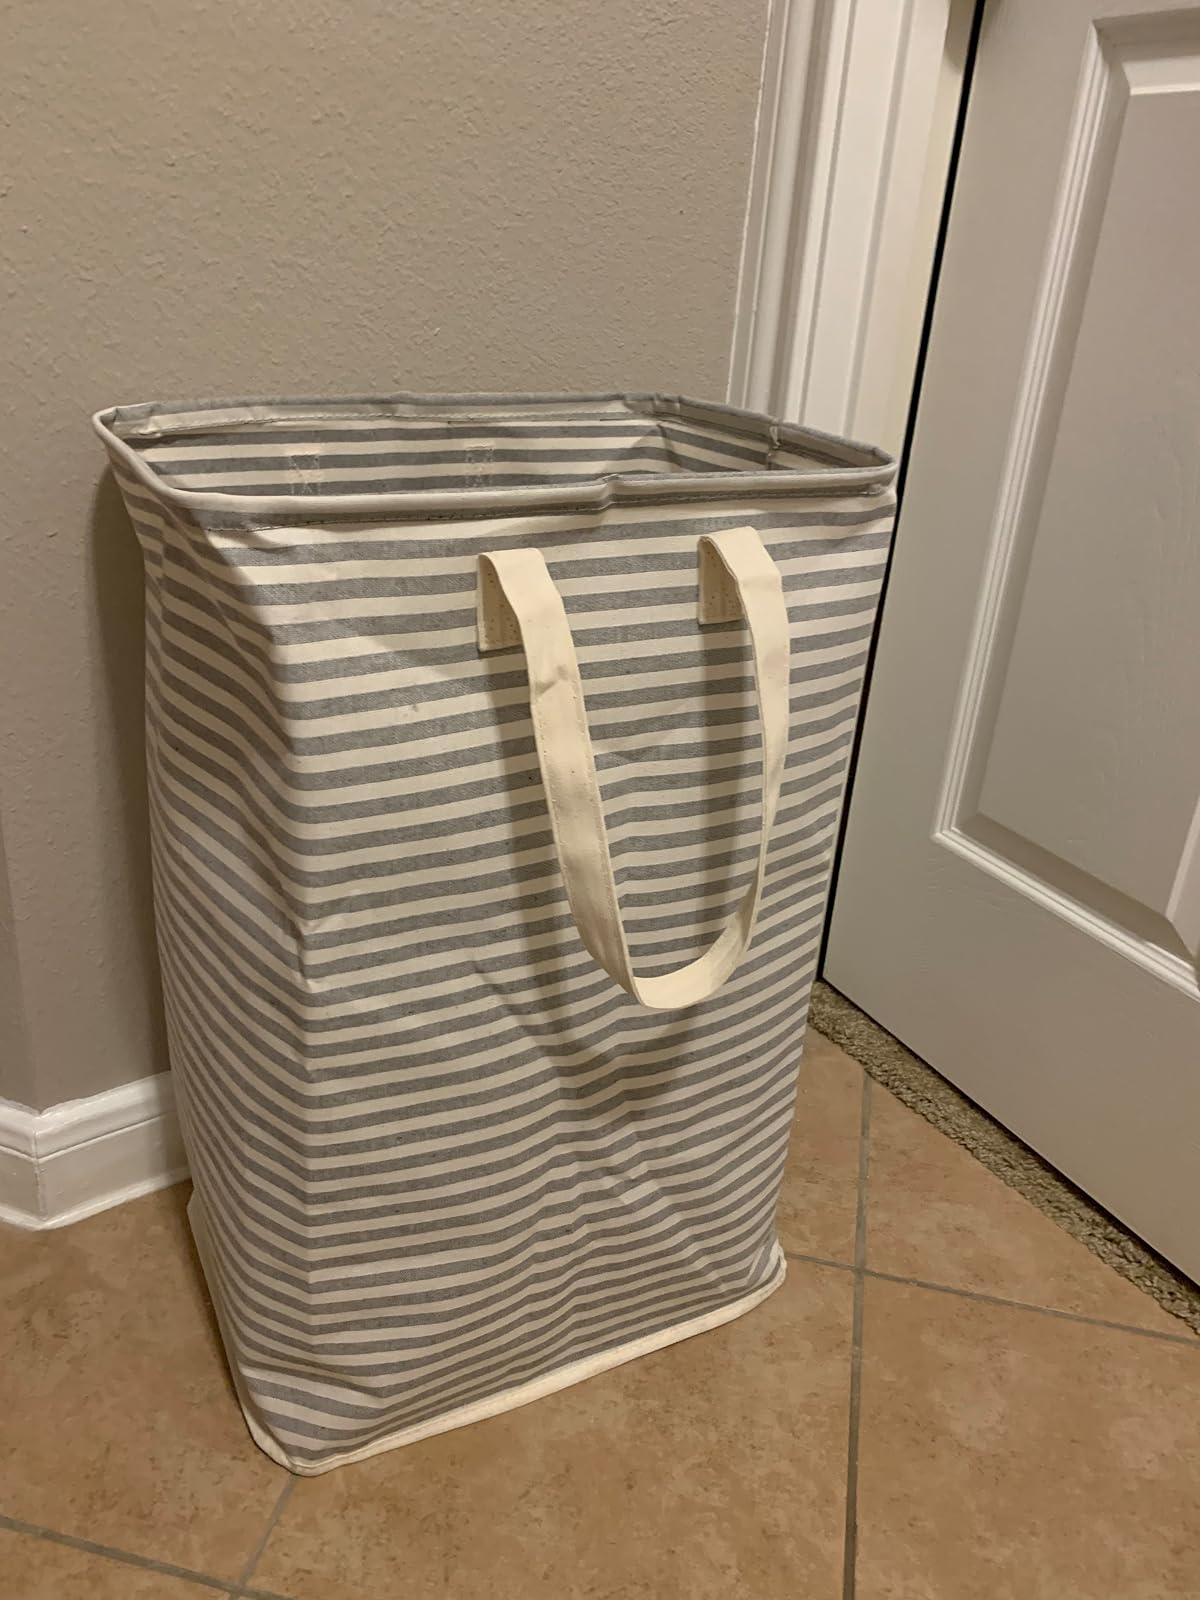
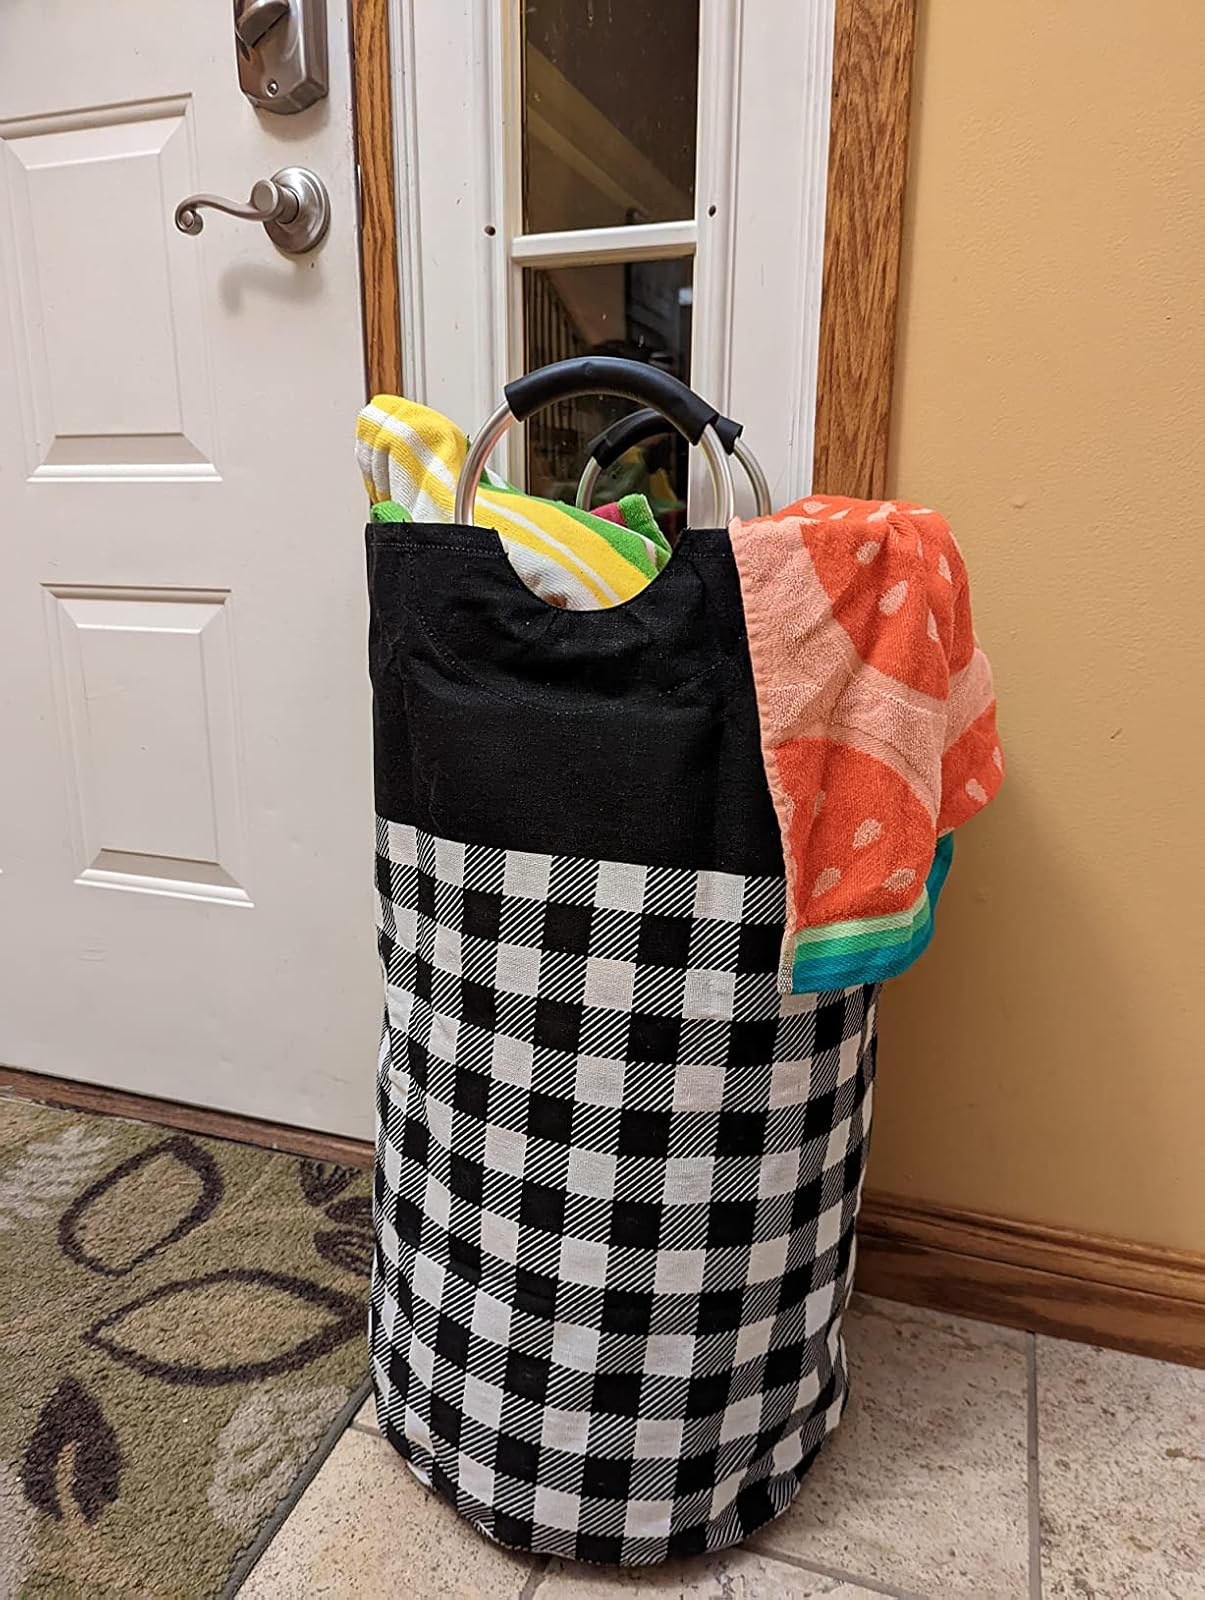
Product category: items_hamper
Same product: no